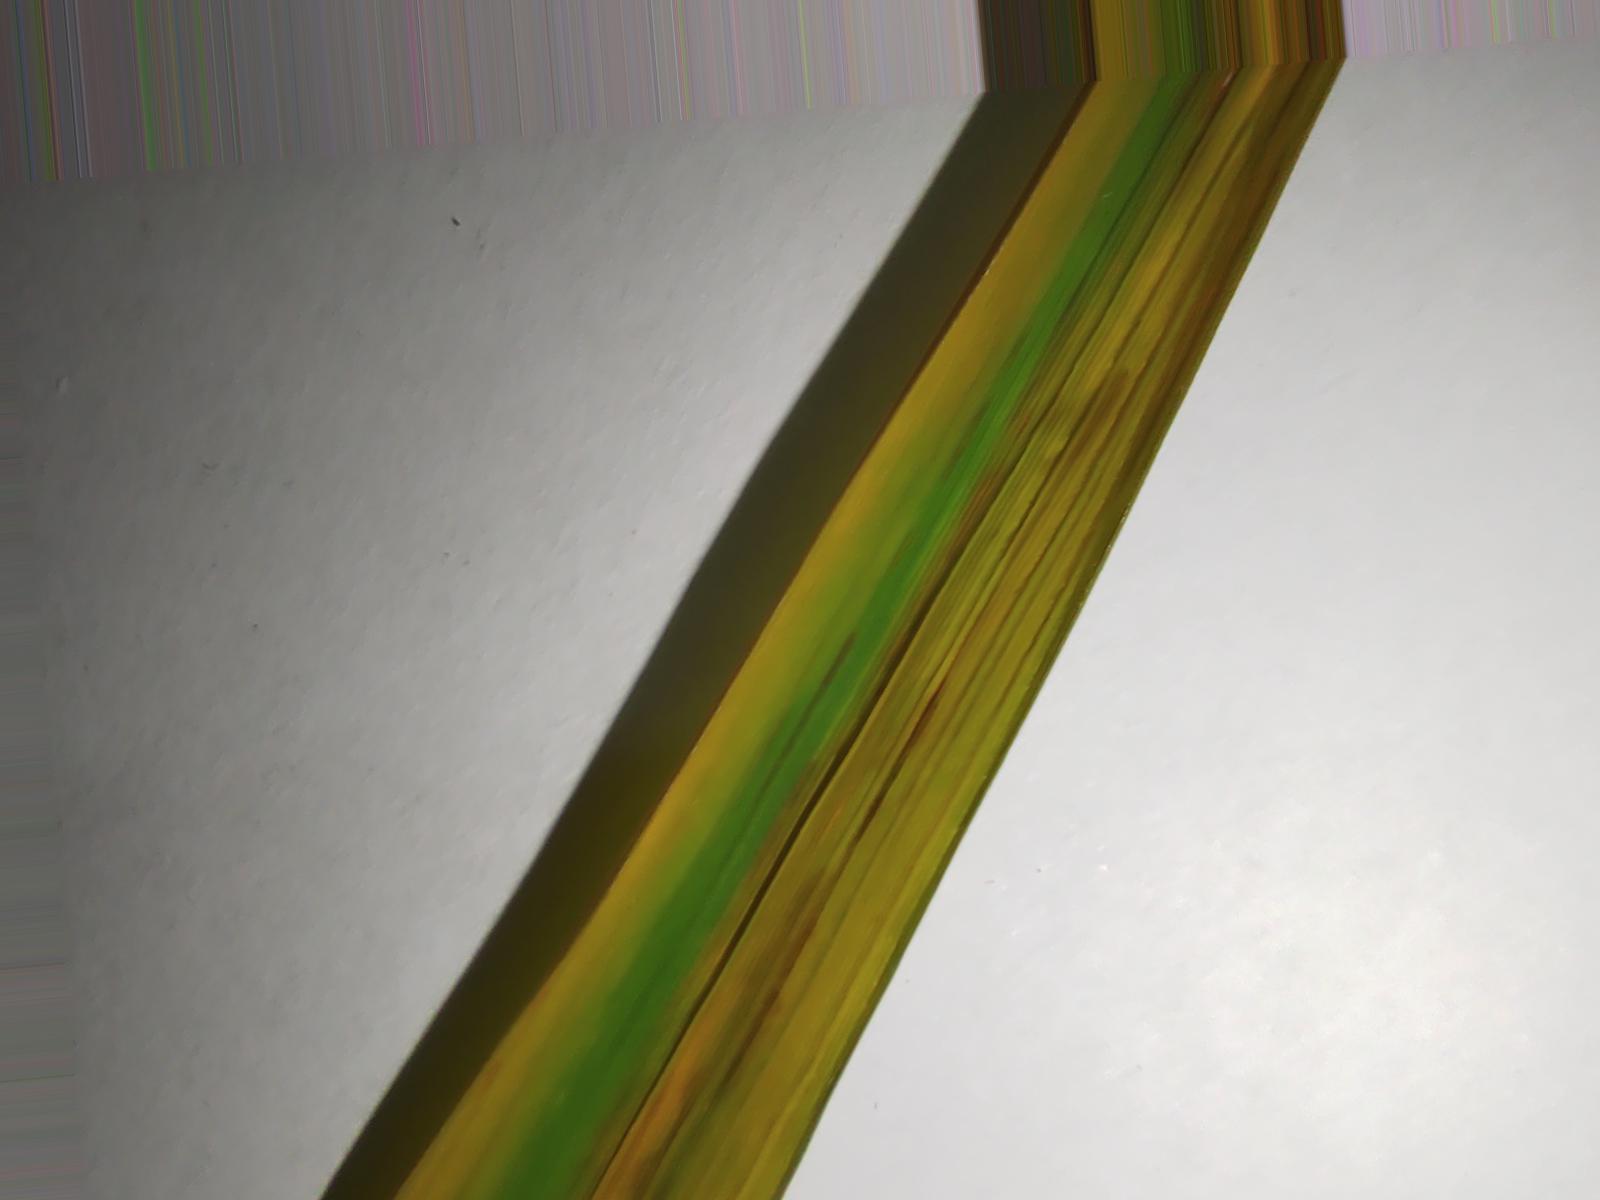
Nhãn: Bệnh Gạch Nâu ( Narrow Brown Spot )